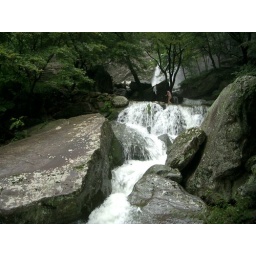
water running down the hill (waterfall is in the immediate back of the picture)